Bear Creek Township, Pennsylvania

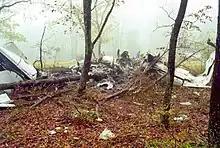
Site of the plane crash

Bear Creek Township was the site of a plane crash on May 21, 2000; it crashed while attempting to land at the Wilkes-Barre/Scranton International Airport. As described by the BBC, the crash occurred in a "wooded area" of the township, near the intersection of Bear Creek Boulevard (PA-Route 115) and the Northeast Extension of the Pennsylvania Turnpike.